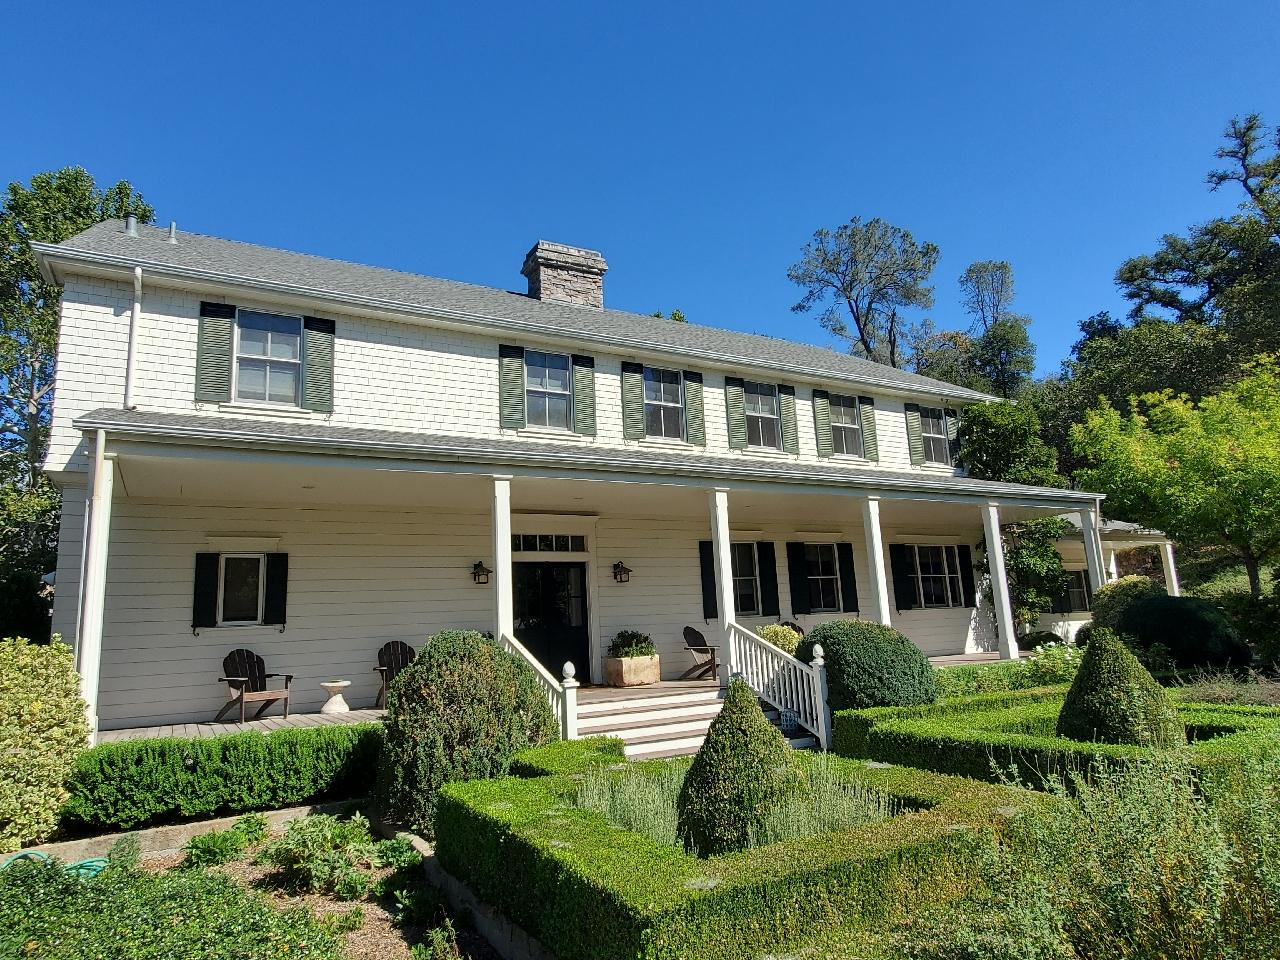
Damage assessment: no_damage